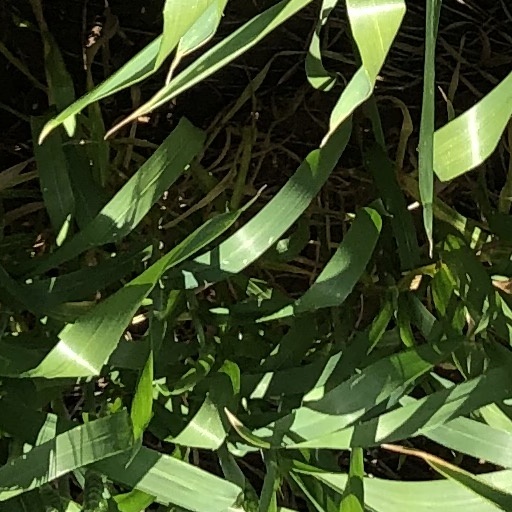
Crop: wheat